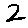
Label: 2